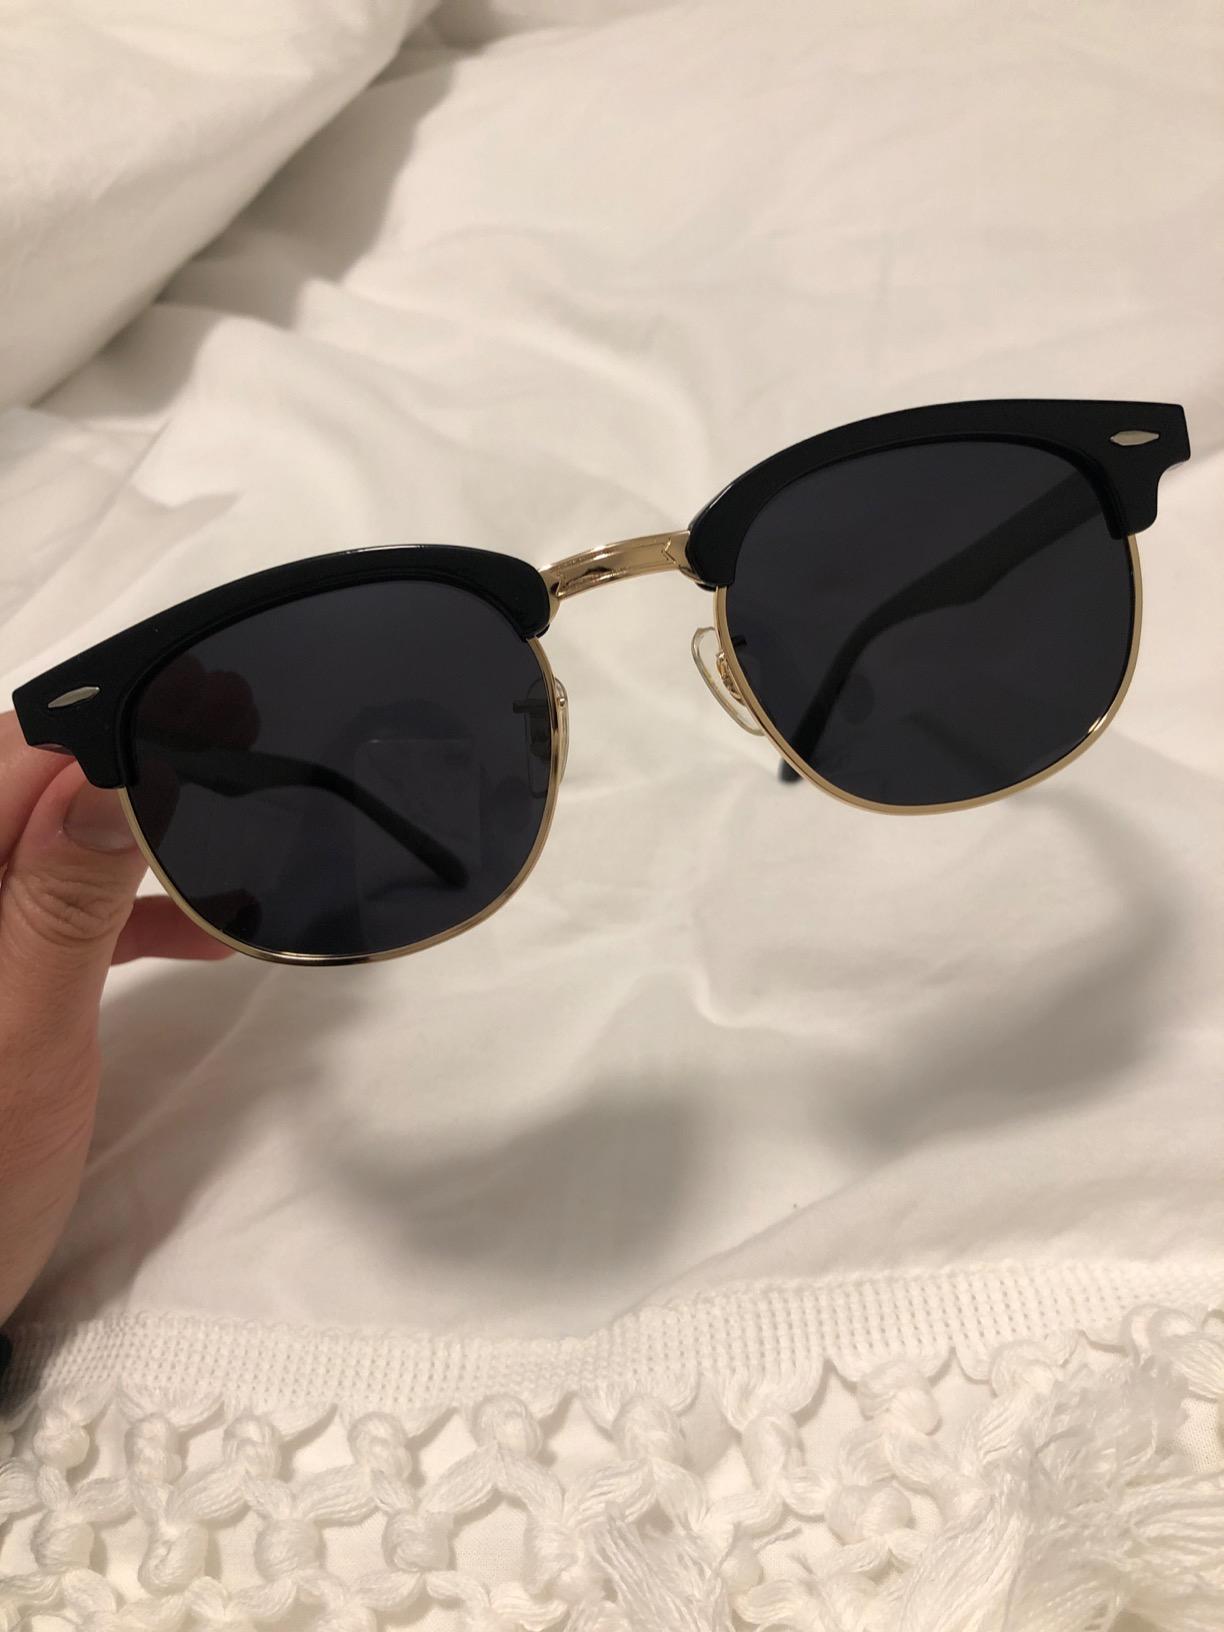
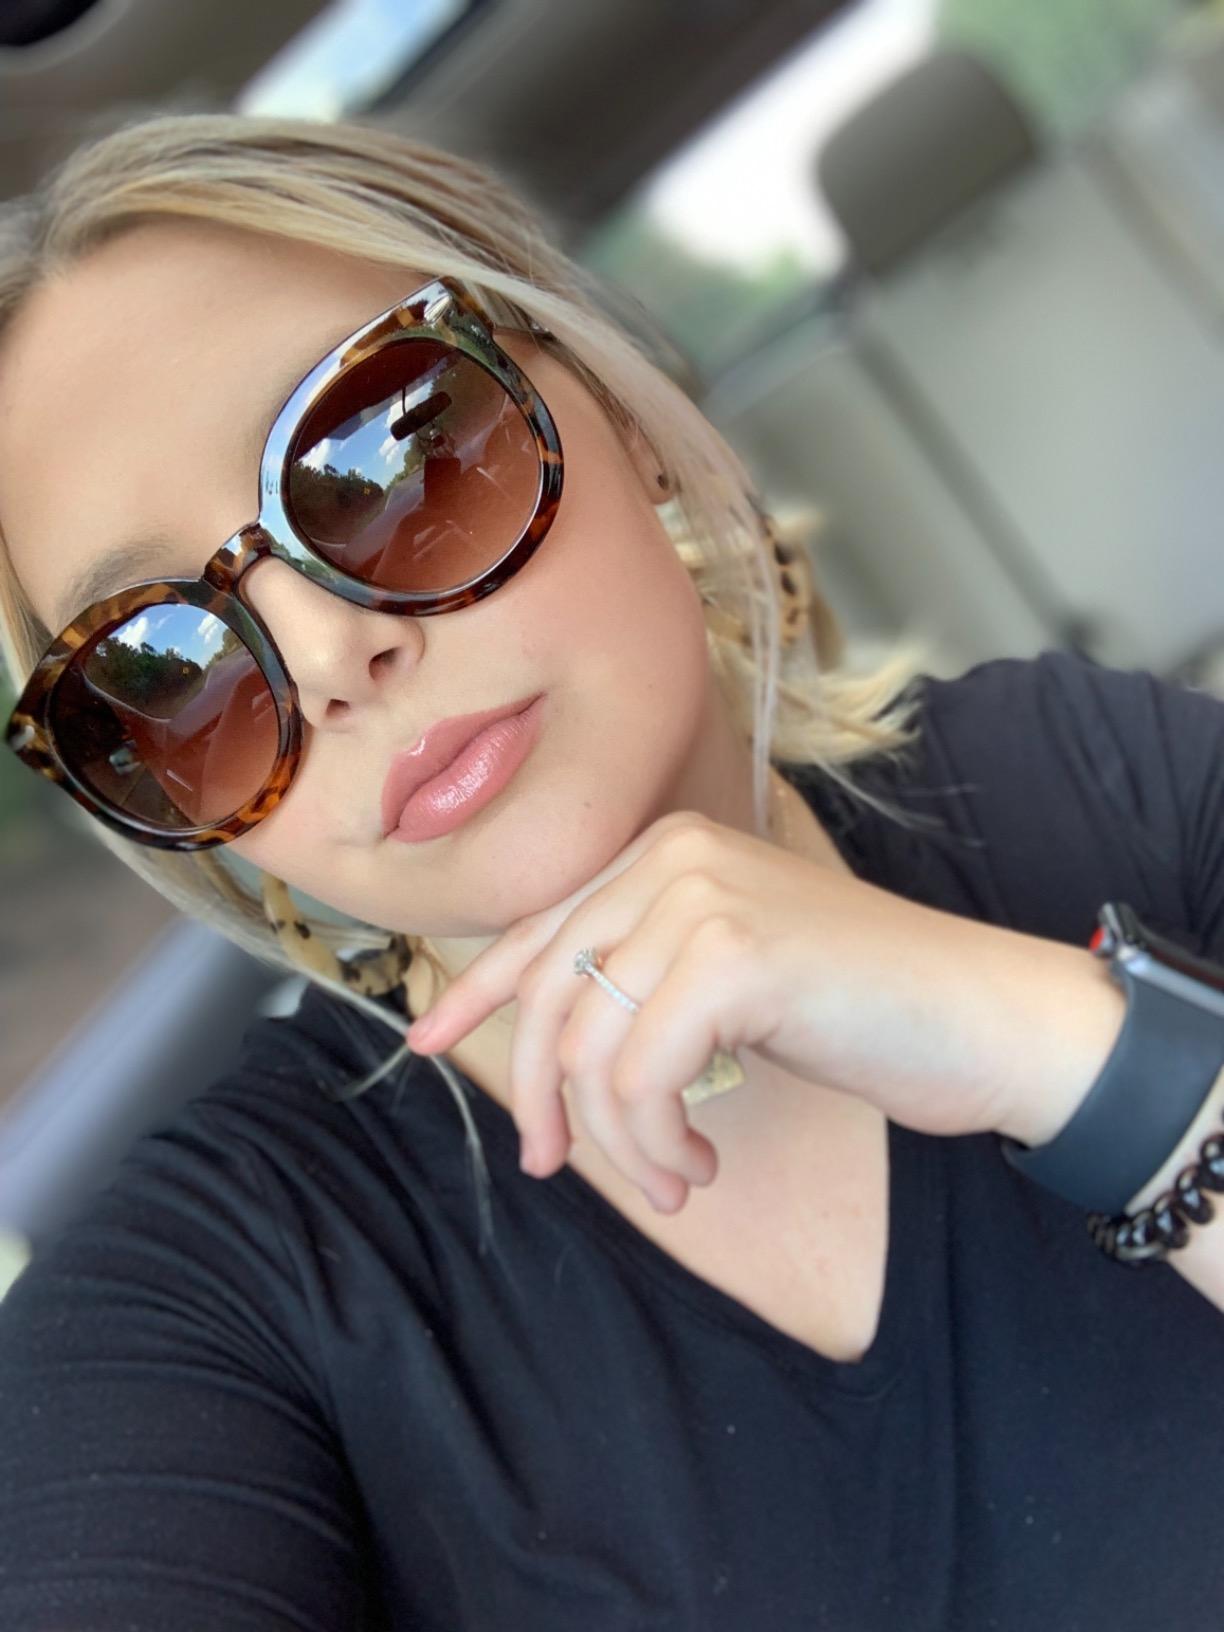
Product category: accessories_sunglasses
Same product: no